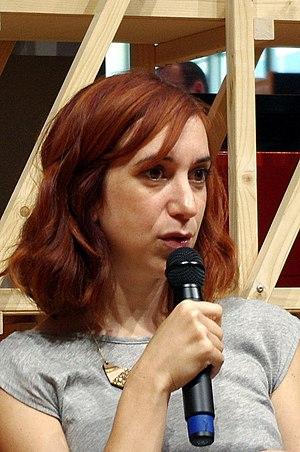
Messe Frankfurt, lors de la foire du livre 2017 - Penelope Bagieu dans le pavillon français.